Aatank Hi Aatank

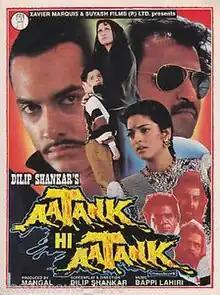
Release poster

Aatank Hi Aatank ( "Terror Everywhere") is a 1995 Indian Hindi-language action crime film written, edited and directed by Dilip Shankar. Highly inspired by "The Godfather", it stars Rajinikanth, Aamir Khan, Juhi Chawla and Archana Joglekar.